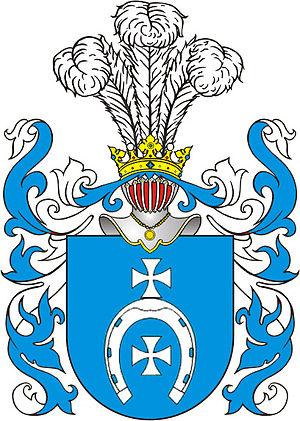
Oscar Vladislas de Lubicz-Milosz, né à Czéréia, en Russie impériale, le 28 mai 1877, à 10 heures du soir, et mort à Fontainebleau le 2 mars 1939, est un poète lituanien de langue française. Il fut également romancier, dramaturge, métaphysicien, diplomate et traducteur. Sa poésie évoque le passage du temps, la souffrance, l'amour. La nostalgie de l'enfance et le souvenir retiennent le poète qui vers la fin de sa vie évolue vers la méditation religieuse.
Zygmunt Lubicz-Zaleski est un écrivain, poète, pianiste, universitaire, patriote et diplomate polonais, né à Klonówiec le 29 septembre 1882, mort à Paris le 15 décembre 1967.
Stanisław Żółkiewski armoiries Lubicz, né à Turynka en 1547 et mort le 7 octobre 1620 à Berezowce près d'Otaci, fut l'un des plus grands chefs militaires polonais. Voïvode de Kiev, grand chancelier de la Couronne, grand hetman sous le règne de Zygmunt III à l'apogée de la puissance militaire de la République des Deux Nations, élève du grand chancelier Jan Zamoyski et grand père du roi de Pologne Jan III Sobieski.
René Adolphe Schwaller, né le 30 décembre 1887 à Asnières-sur-Seine et mort à Grasse le 7 décembre 1961, est un chimiste, philosophe, métaphysicien et égyptologue français, spécialiste de la pensée hermétique et de la symbolique de l’Égypte ancienne. C'est en 1919 qu'il ajoutera à son nom le titre de Lubicz.